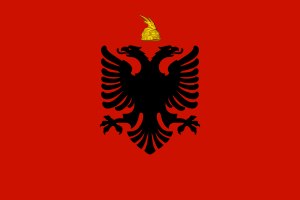
Albaniens flag
Flag brugt fra 1928 til 1939
Det nationale albanske flag er et flag med en rød grundfarve og en sort tohovedet ørn i midten. Det kommer fra det lignende segl for Gjergj Kastrioti Skanderbeg, som er en albaner fra det 15. århundrede, som ledte en revolte mod Det Osmanniske Rige. Denne revolte førte til en kort uafhængighed i Albanien fra 1433 til 1478. Det nuværende flag blev officielt indført den 7. april 1992, men tidligere albanske stater som kongedømmerne og den efterkrigs kommunistiske stat brugte lignende flag. Kongedømmerne havde "Skanderbegs hjelm" over ørnen og kommunisterne en rød stjerne med en gul omkreds.